Rainbow

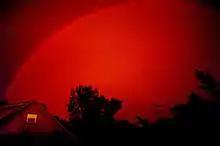
Unenhanced photo of a red (monochrome) rainbow

When a rainbow appears above a body of water, two complementary mirror bows may be seen below and above the horizon, originating from different light paths. Their names are slightly different.